Öküz Mehmed Pasha Caravanserai

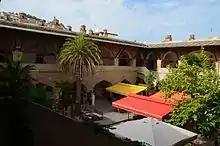
Courtyard of the caravanserai, which is used as an open-air café.

The large courtyard is surrounded by rooms behind arched stoa. The corner rooms are reached by a diagonal passage. There are 28 rooms on ground floor, which have a window next to their door under the stoa facing the courtyard. Entrance to the room is over a step. The fireplace in the room, situated in the wall separating the rooms, is flanked by two small closets.